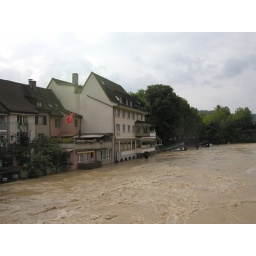
The river Rhein in Rheinfelden (CH) during exceptionally high water levels, Switzerland